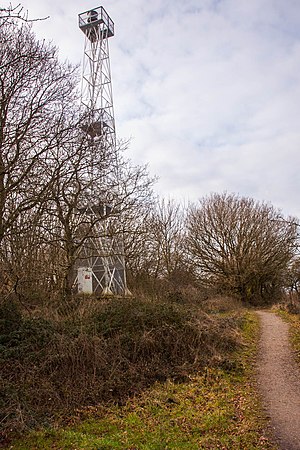
Trelde Næs Fyr
Trelde Næs Fyr, februar 2014
Trelde Næs Fyr, beliggende på Trelde Næs ved Fredericia, Danmark
Trelde Næs Fyr, er et fyrtårn, beliggende på Trelde Næs, ved Fredericia, der blev etableret i 1916 som en båke, med en lanterne monteret på toppen.